Dereliction of Duty (book)

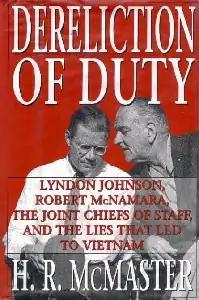

Dereliction of Duty: Lyndon Johnson, Robert McNamara, the Joint Chiefs of Staff, and the Lies That Led to Vietnam is a 1997 book written by H. R. McMaster, at the time a major in the United States Army (he subsequently became National Security Advisor in 2017 after having risen in rank to lieutenant general). The book presents a case indicting former U.S. President Lyndon B. Johnson and his principal civilian and military advisers for losing the Vietnam War. The book was based on McMaster's Ph.D. dissertation at University of North Carolina at Chapel Hill.